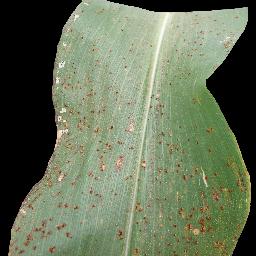
Label: Corn_(Maize)___Common_Rust